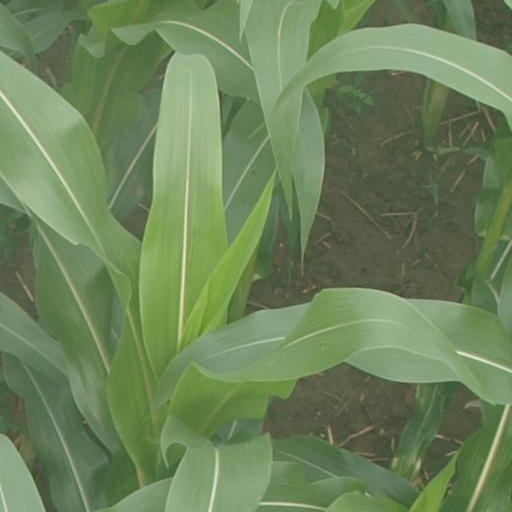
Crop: maize; corn